Robert Greig

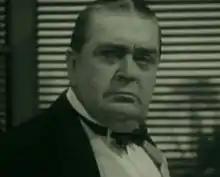
Greig in "Algiers" (1938)

Robert Greig (December 27, 1879 – June 27, 1958) was an Australian-American actor who appeared in more than 100 films between 1930 and 1949, usually as the dutiful butler. Born Arthur Alfred Bede Greig, he was the nephew of Australian politician and solicitor William Bede Dalley. He was commonly known as "Bob".